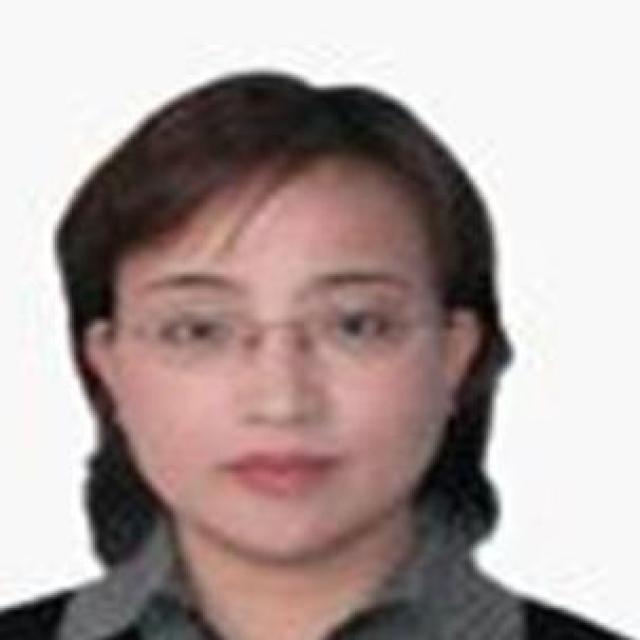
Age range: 45-64